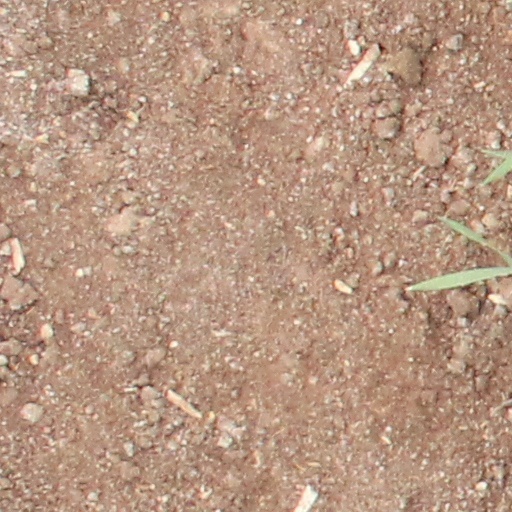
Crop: wheat